Suffocation (band)

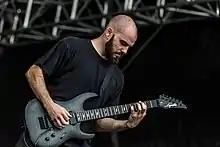
Charlie Errigo in 2017

In January 2015, Suffocation began making posts revealing that they were in the process of recording demos for a new album with a potential release date of late 2015. In April 2016, the ensemble toured with Soulfly, Abnormality, Battlecross and Lody Kong.